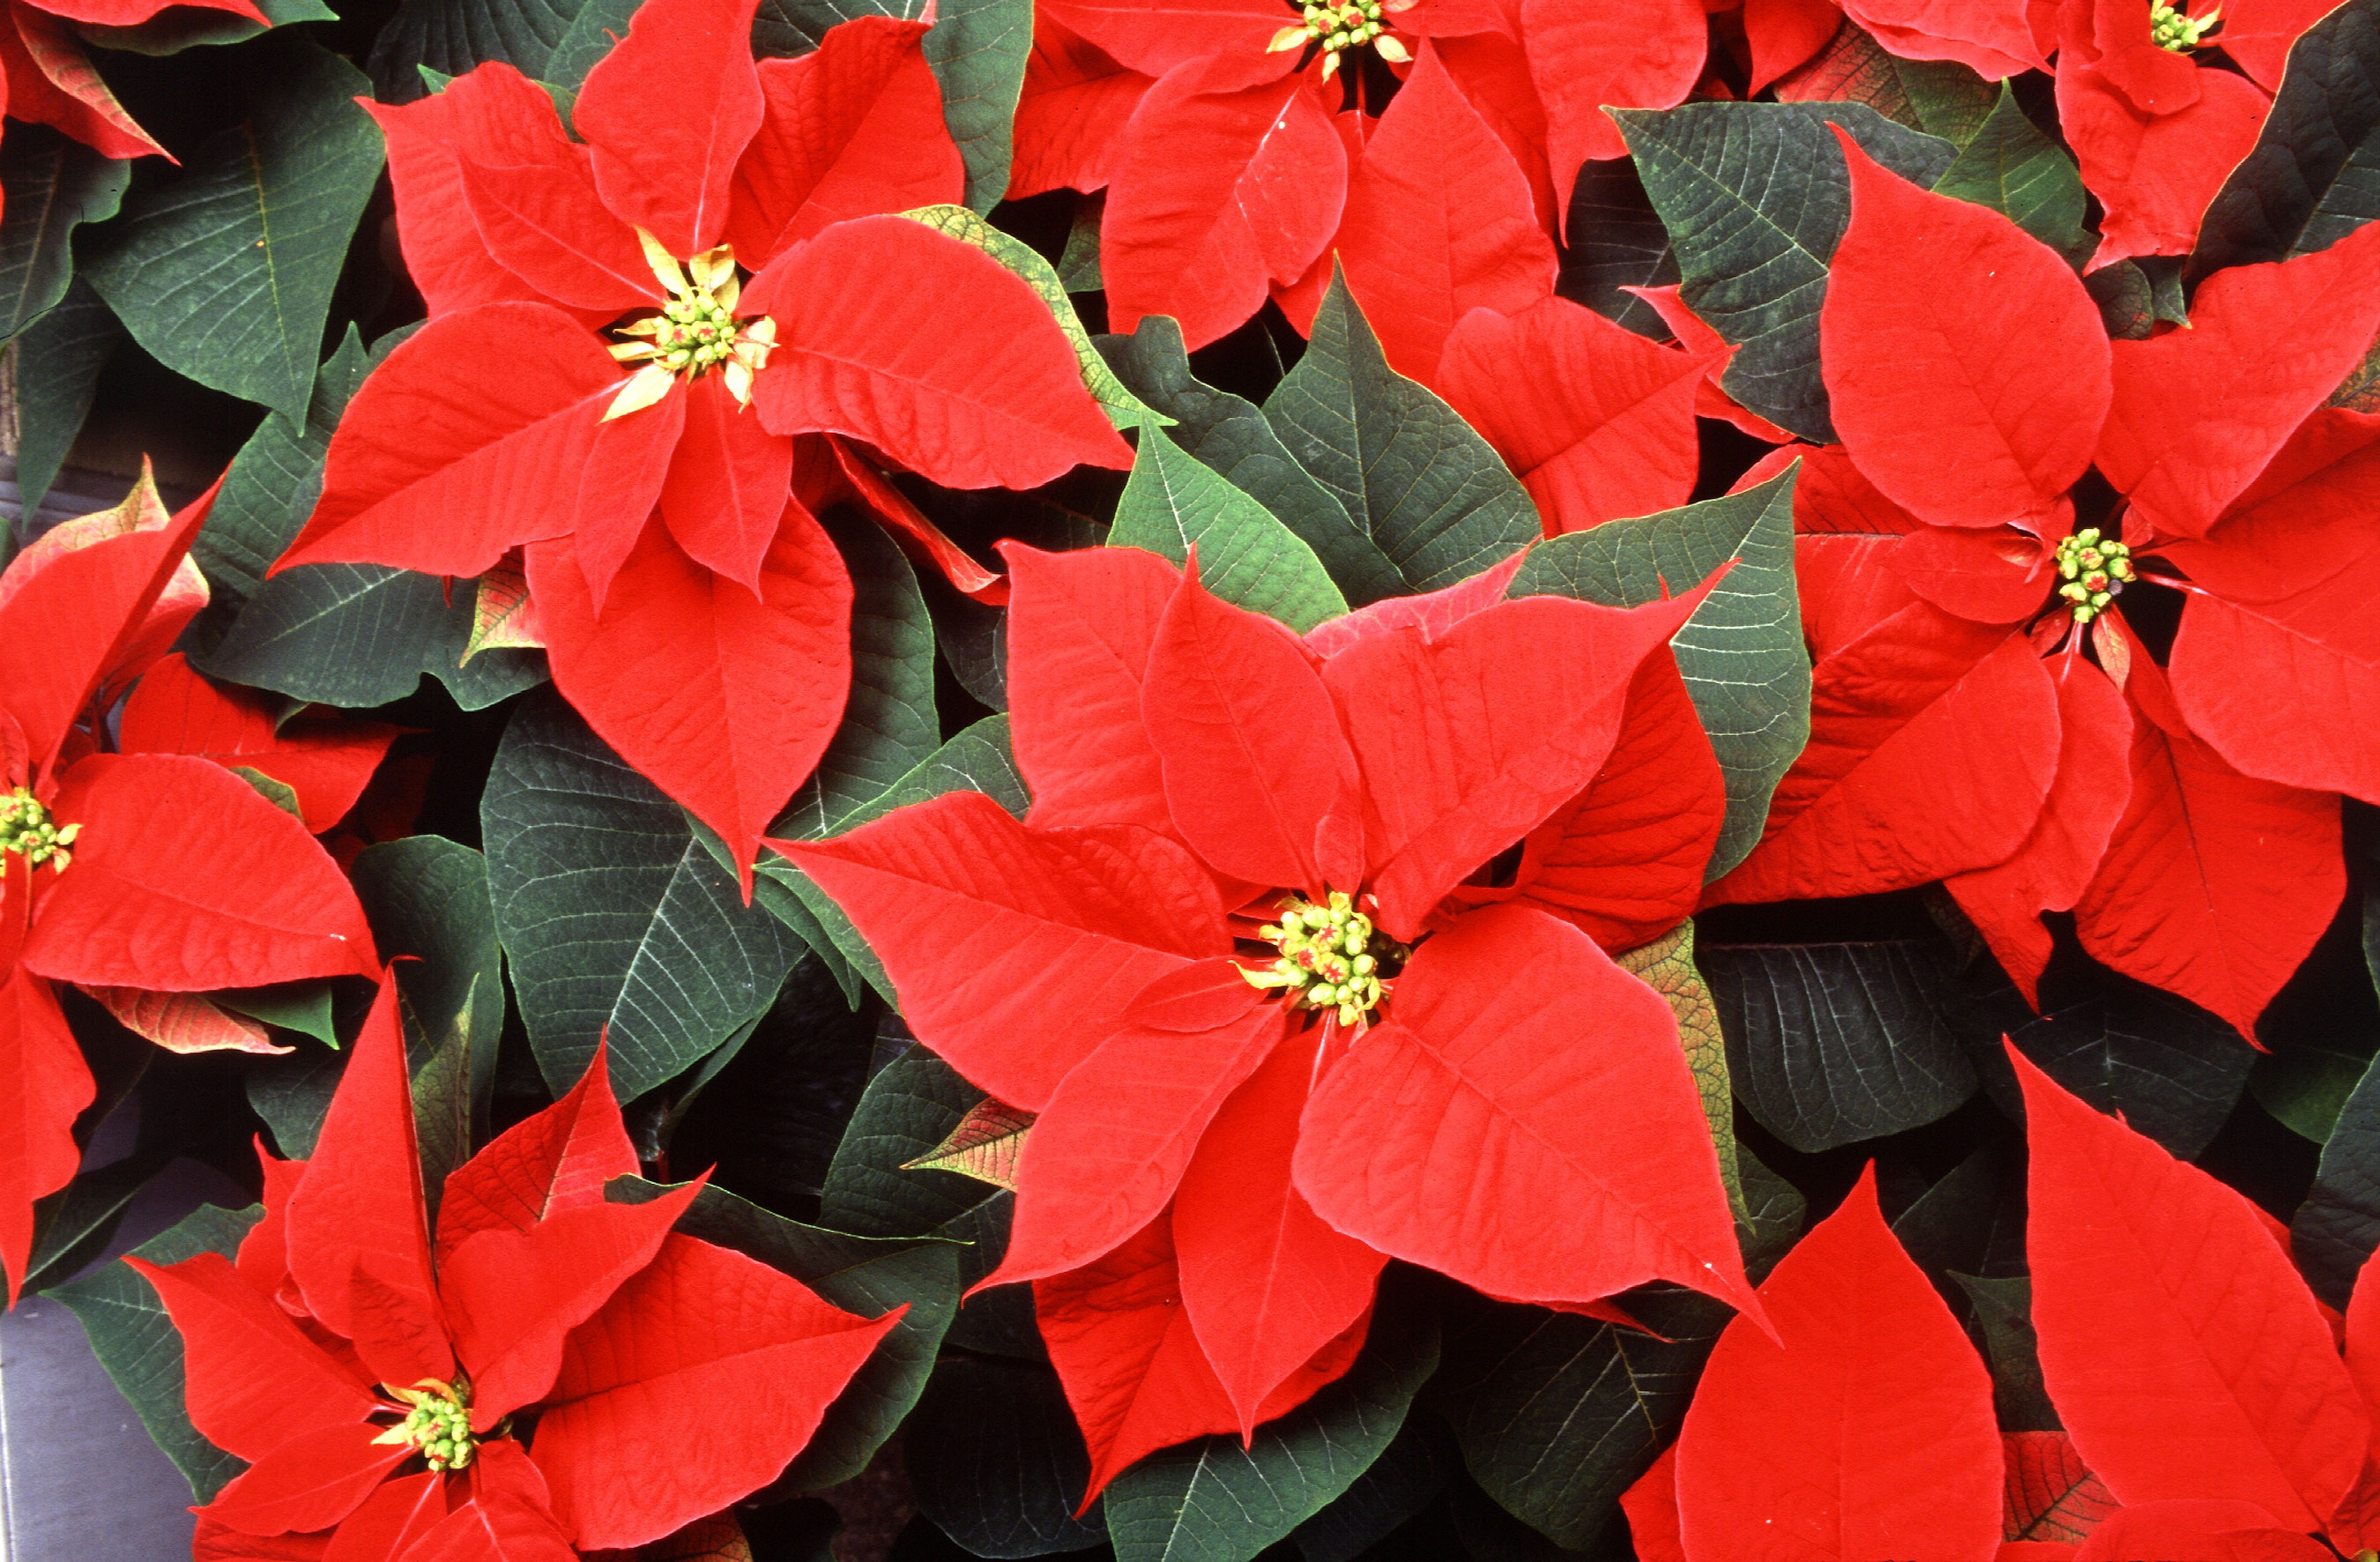
plant, leaf, flower, petal, floral, decoration, red, autumn, holiday, botany, christmas, flora, season, flowers, decorative, poinsettia, traditional, macro photography, flowering plant, euphorbia pulcherrima, annual plant, land plant